Anaconda (character)

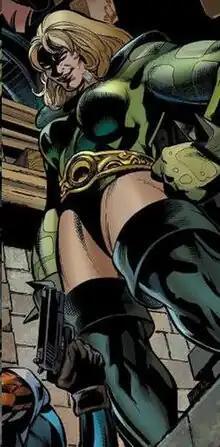
Anaconda as seen in "Battle Scars" #3. Art by Scot Eaton

Anaconda (Blanche Sitznski) is a supervillain appearing in American comic books published by Marvel Comics. She has generally been associated with the Serpent Society, often as a foe of Captain America. Sitznski was given her superhuman abilities by the Roxxon corporation, giving her the codename Anaconda due to her powerful, adamantium-enhanced arms which she uses to constrain or crush her opponents. Her first appearance was as part of the Serpent Squad, when they tried to retrieve the Serpent Crown only to be thwarted by Thing, Stingray and Triton. She later became a core member of Sidewinder's Serpent Squad and remained a member when they became the Serpent Society.